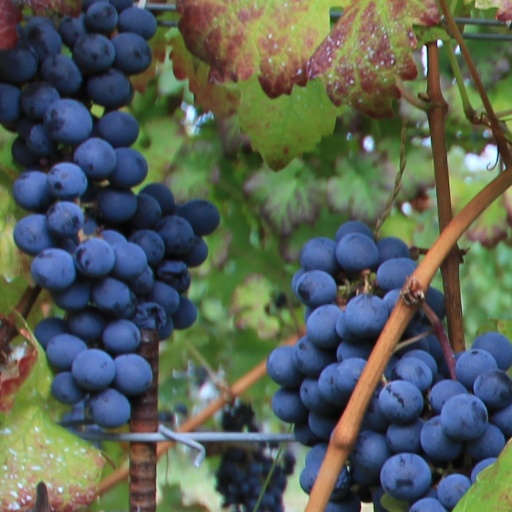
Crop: grape